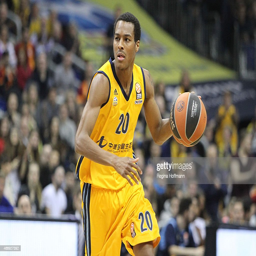
basketball point guard , # 20 in action during the top date game .